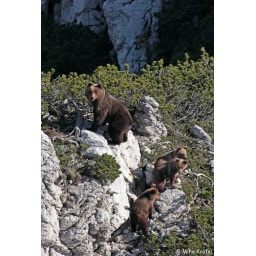
female European brown bear Ursus arctos with three cubs in Sjeverni Velebit National Park Croatia